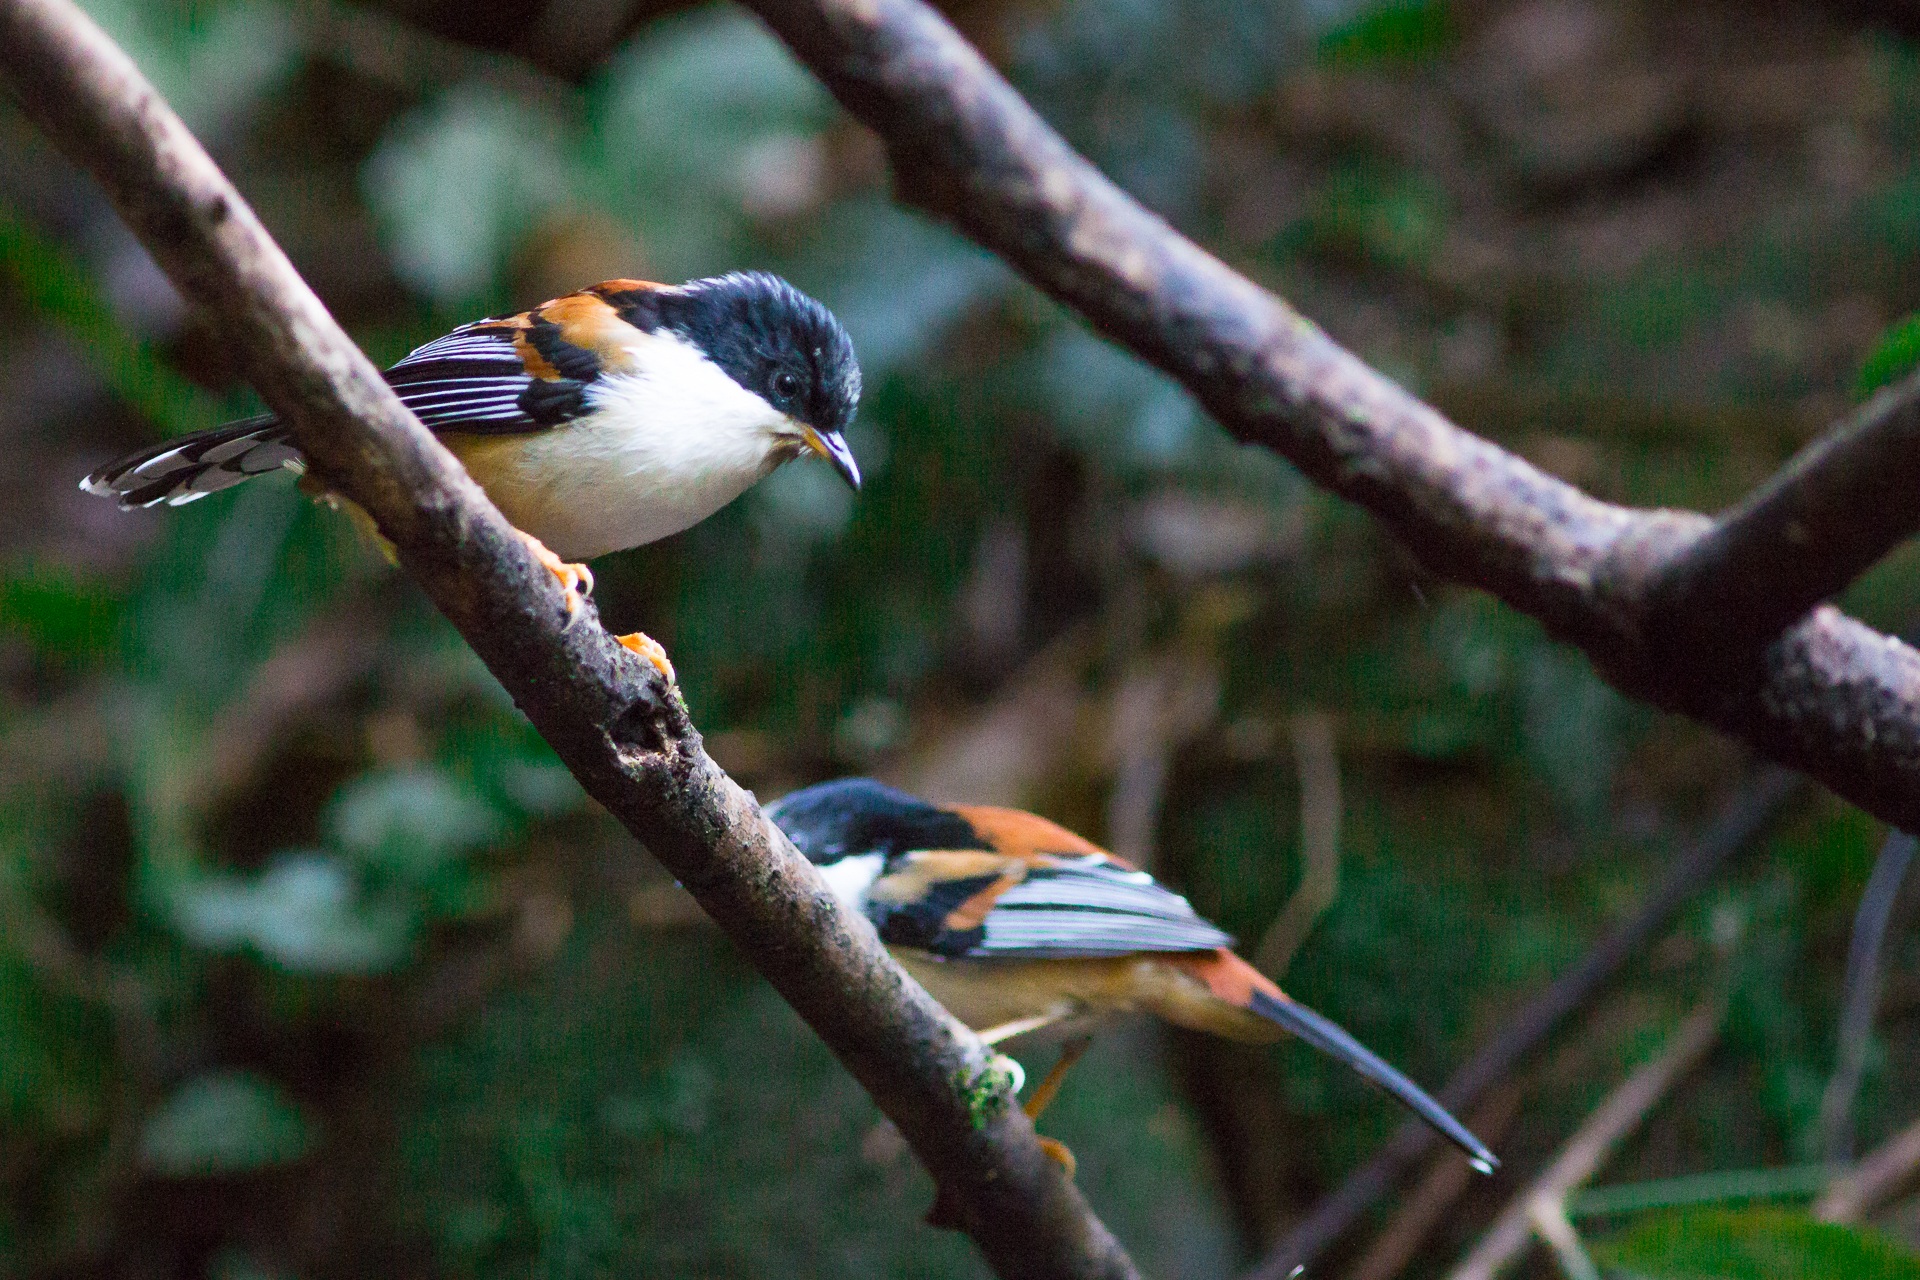
nature, branch, bird, wildlife, beak, fauna, birds, vertebrate, sparrow, finch, old world flycatcher, perching bird, after the dance red tailed, doi phu kha